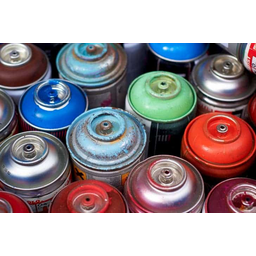
Label: metal